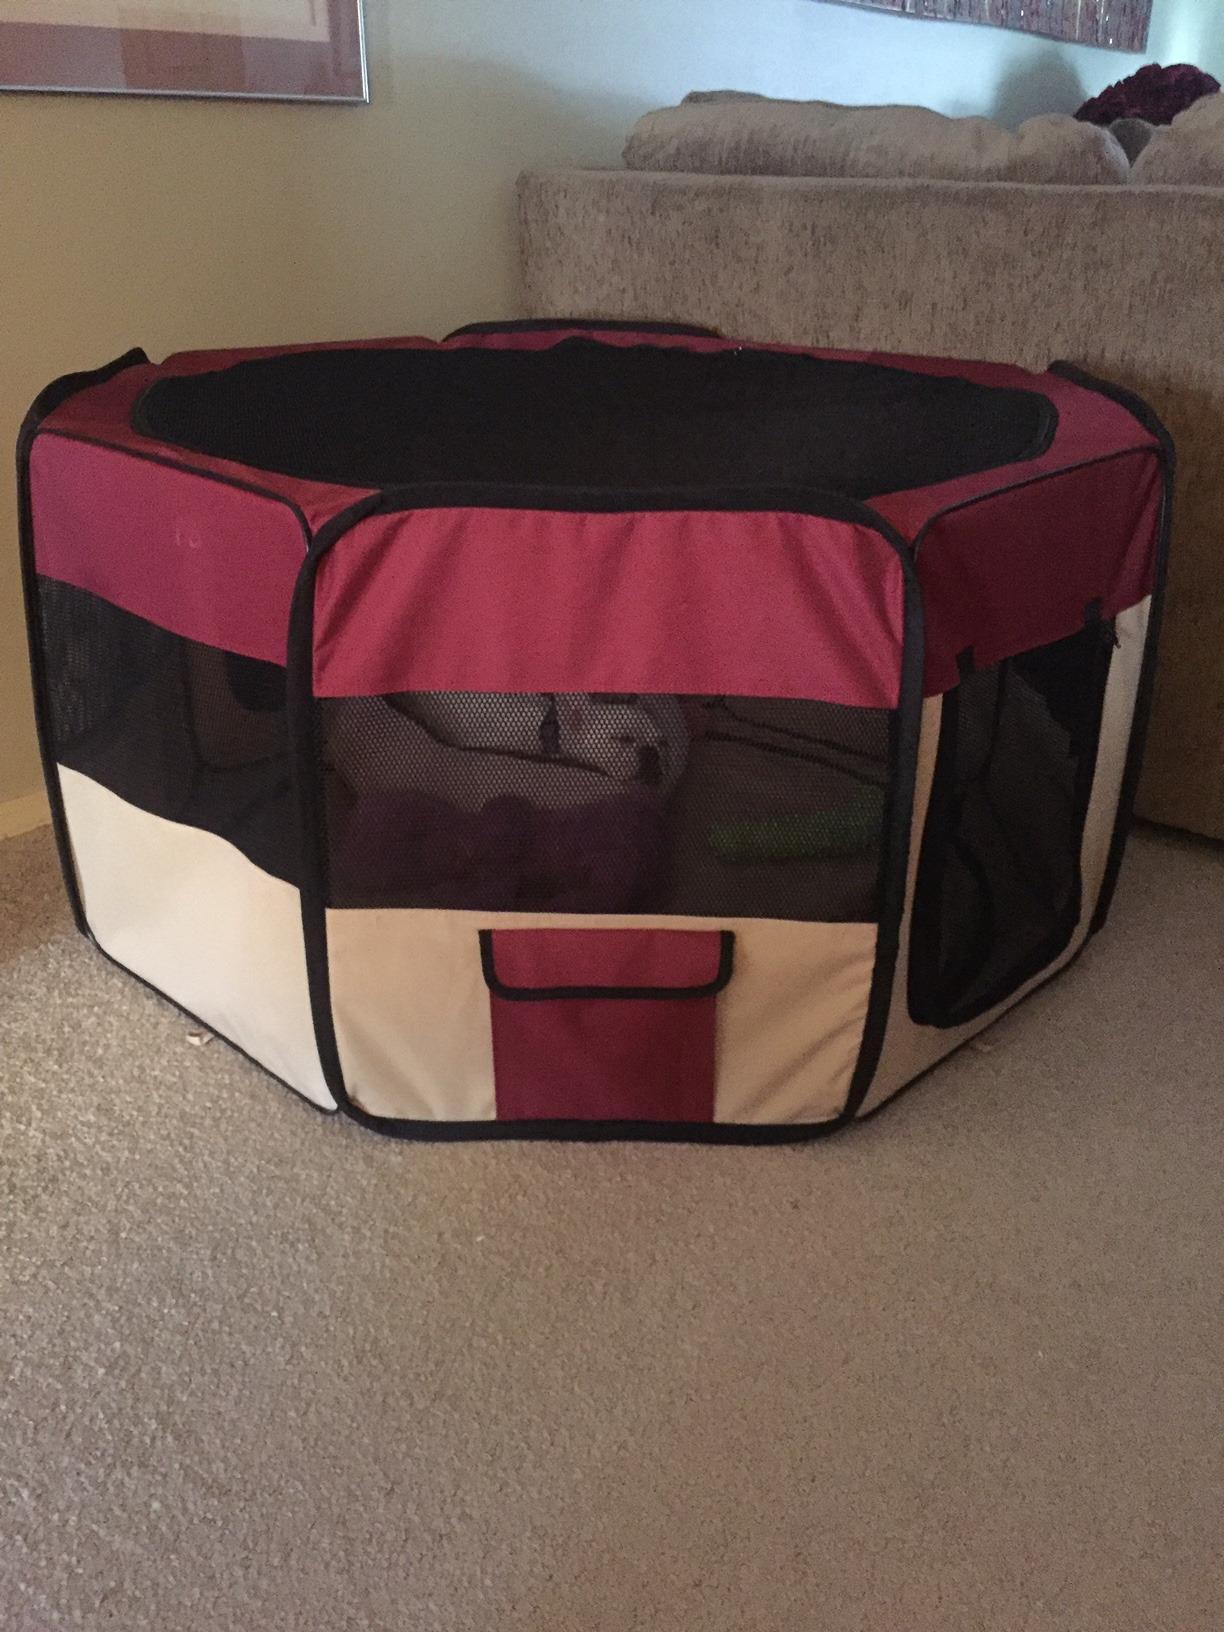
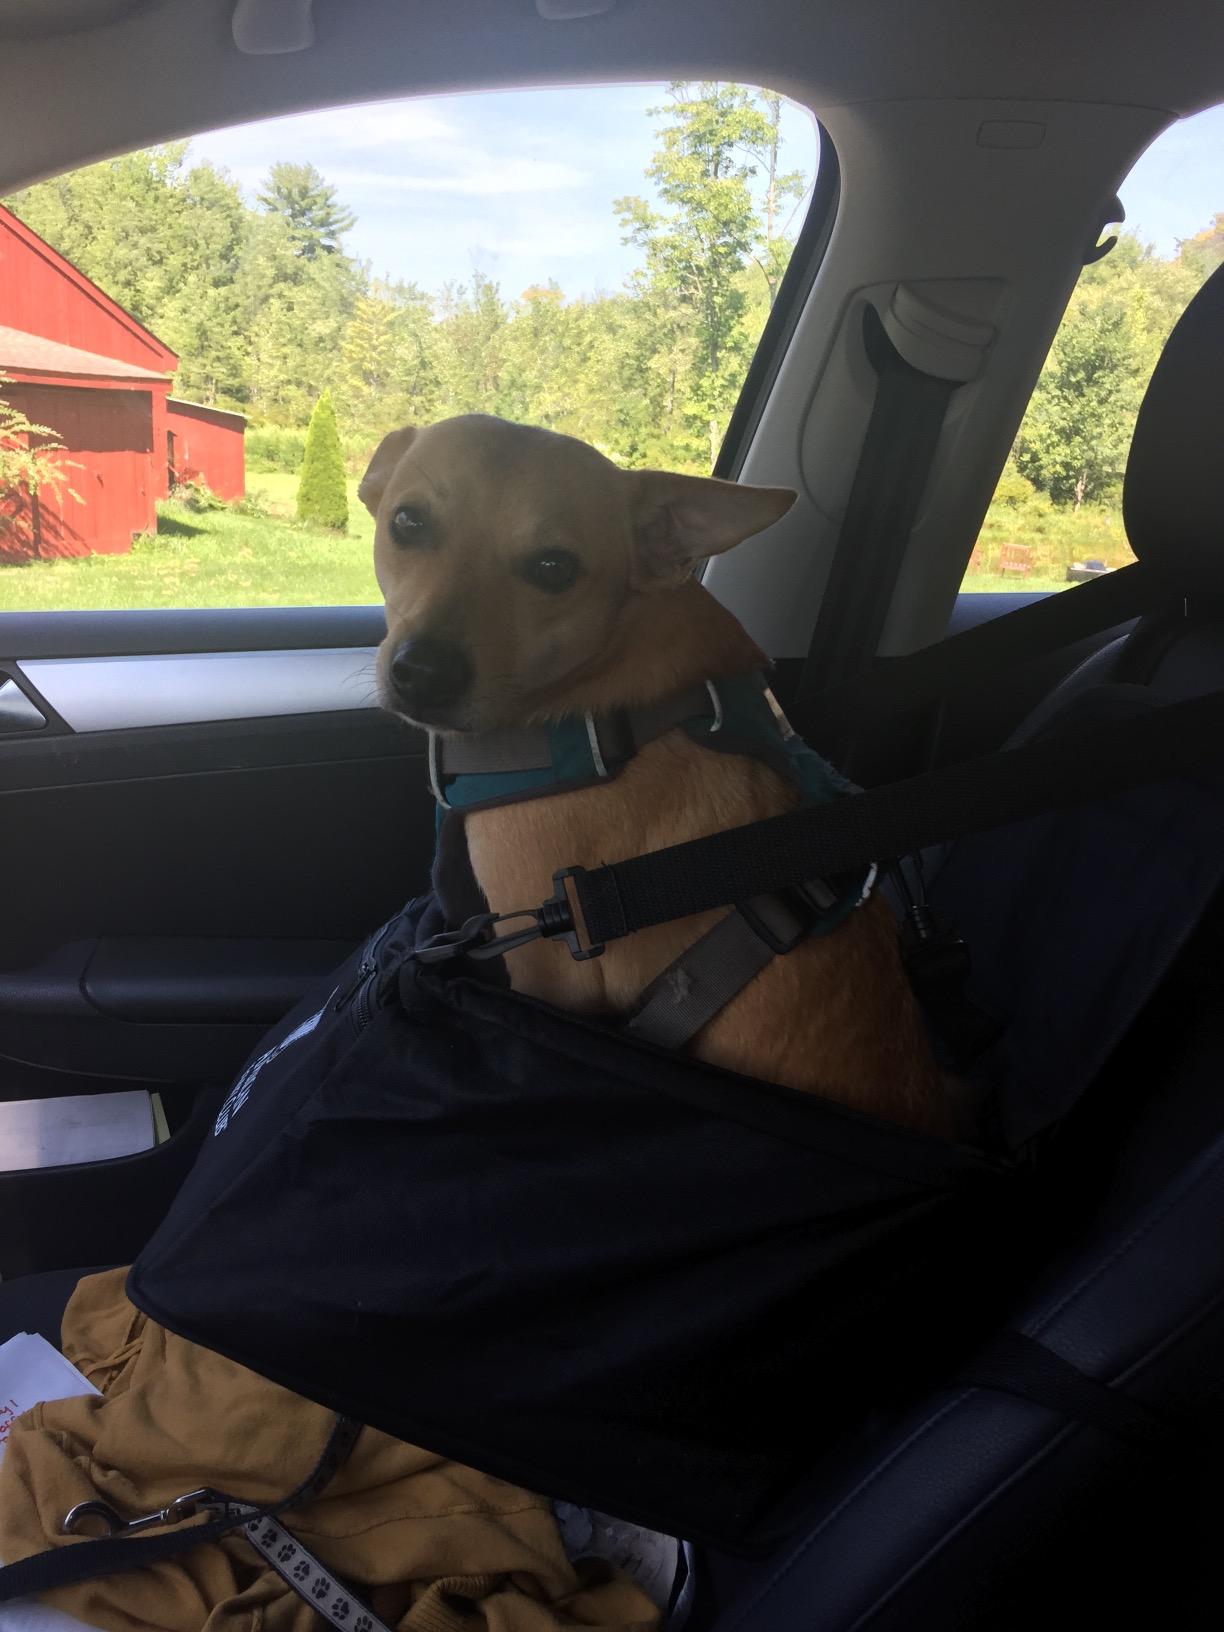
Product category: items_kennel
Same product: no